Waitematā Harbour

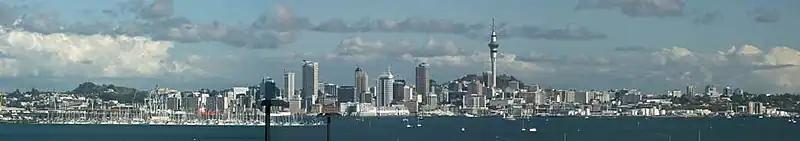
The Waitematā Harbour with the Sky Tower and Maungawhau / Mount Eden (behind Sky Tower) in the centre, as seen from the North Shore somewhere between Bayswater Marina (left) and the Harbour Bridge (out of frame, to the right).

The statistical area of Inlet Waitemata Harbour had a population of 84 at the 2018 New Zealand census, an increase of 60 people (250.0%) since the 2013 census, and an increase of 63 people (300.0%) since the 2006 census. There were no households. There were 60 males and 21 females, giving a sex ratio of 2.86 males per female. The median age was 25.5 years, with no people aged under 15 years, 54 (64.3%) aged 15 to 29, 21 (25.0%) aged 30 to 64, and 9 (10.7%) aged 65 or older.